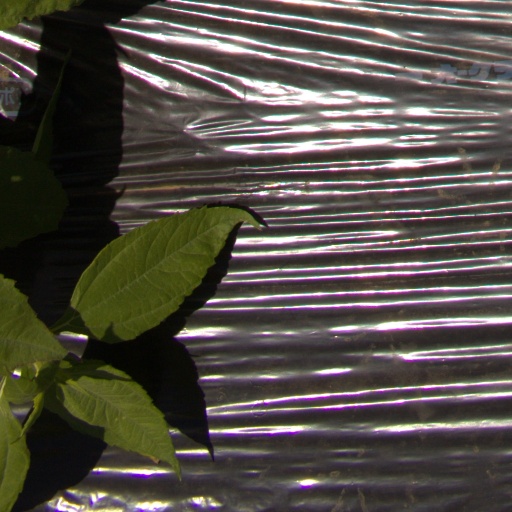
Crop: Jerusalem artichoke